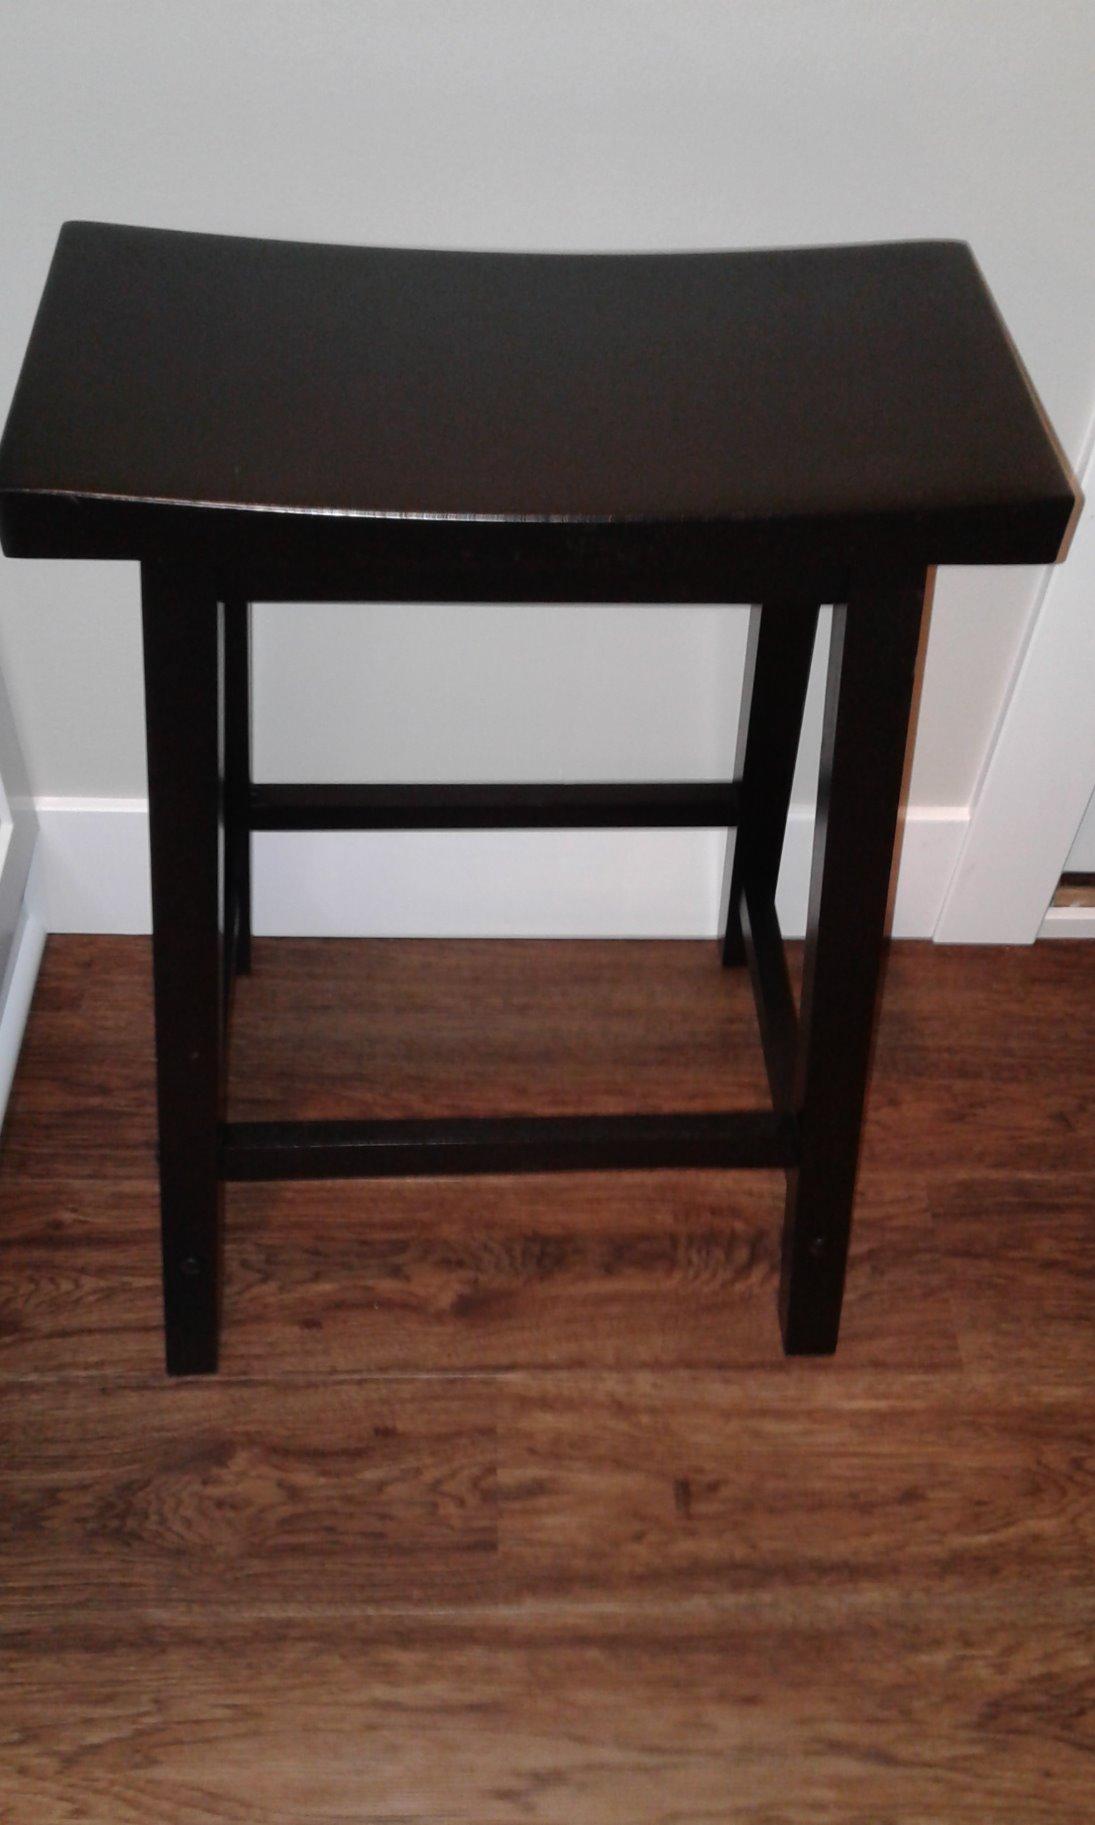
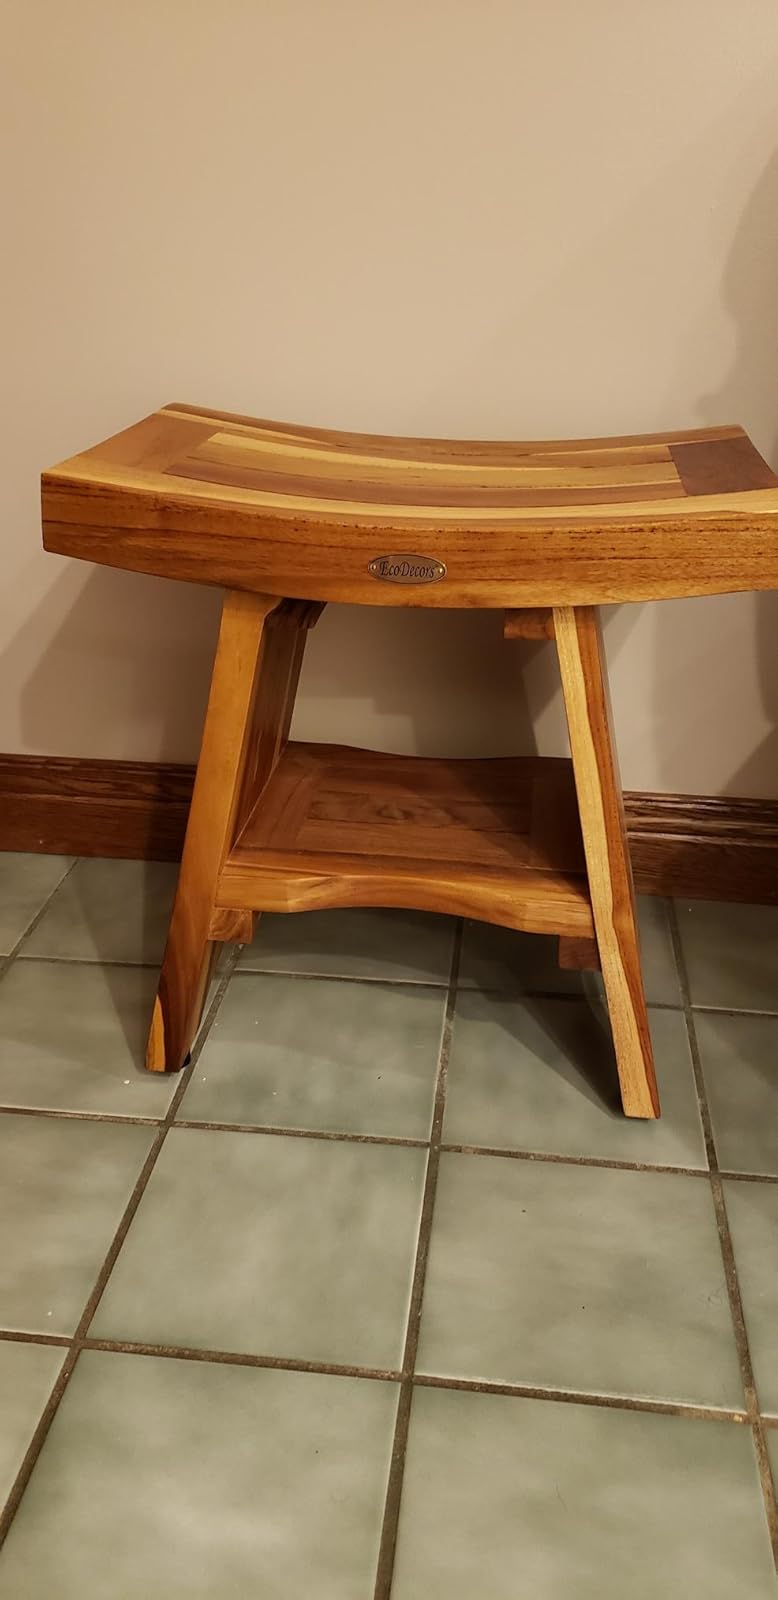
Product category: stool
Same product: no